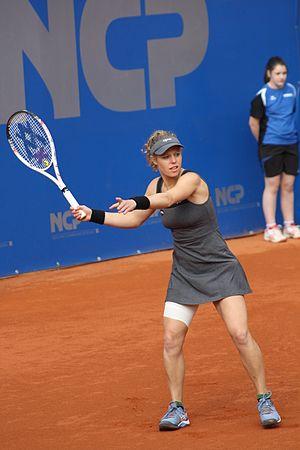
Laura Siegemund, Mai 2016